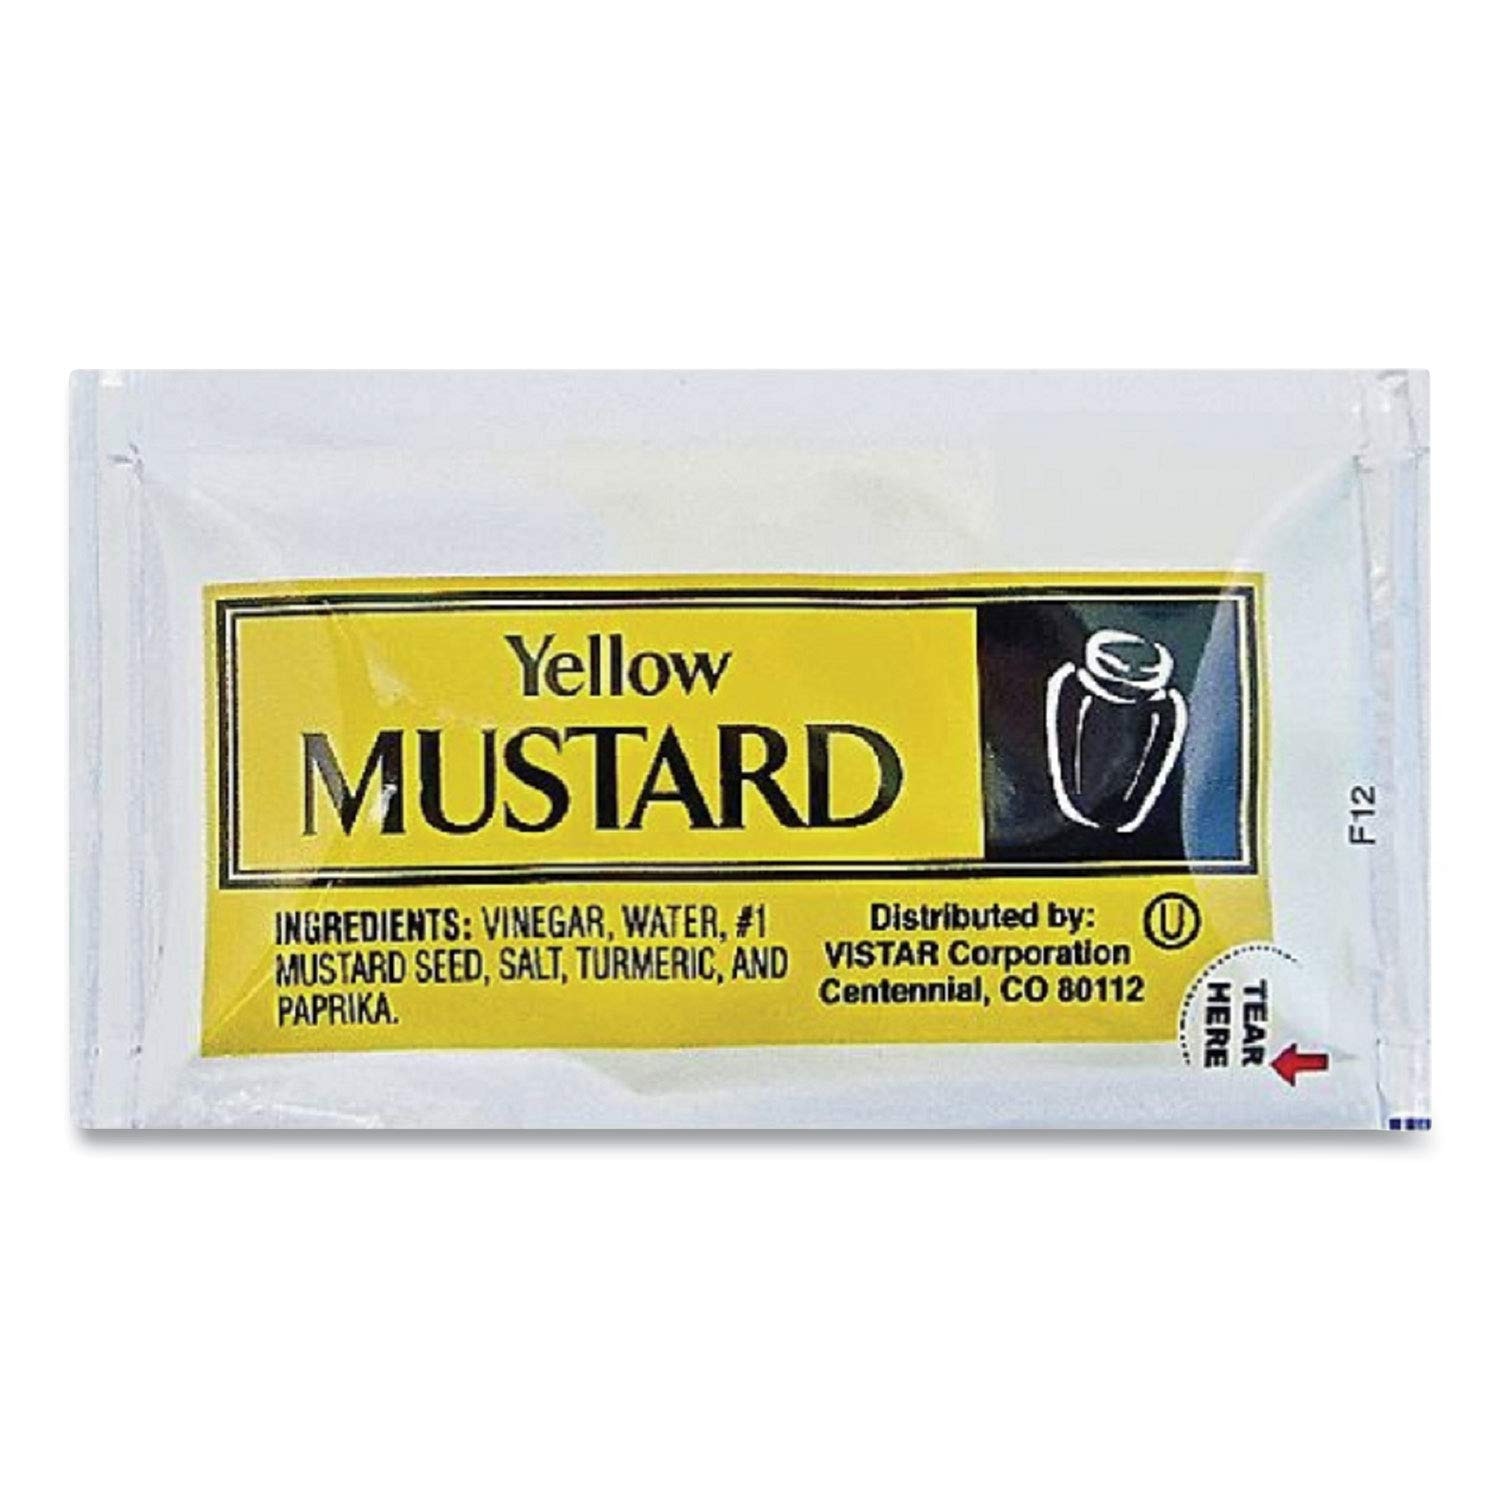
Item Name: Condiment Packets, Mustard, 0.16 oz Packet, 200/Carton
Bullet Point: Made in UNITED STATES
Product Description: Condiment Packets, Mustard, 0.16 Oz Packet, 200/cartonGreat for meals on the go or packed lunches.
Value: 1.0
Unit: Count

Price: 17.425